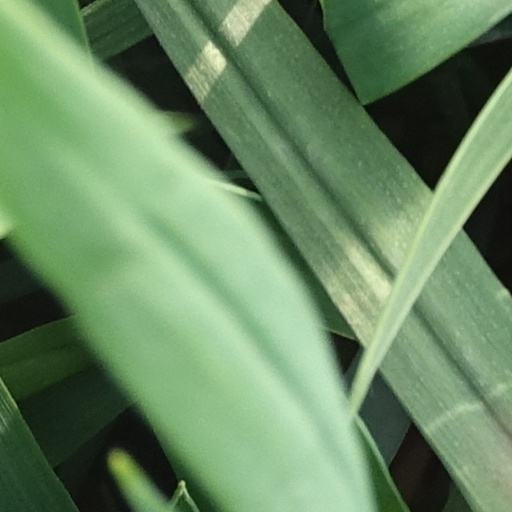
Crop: wheat